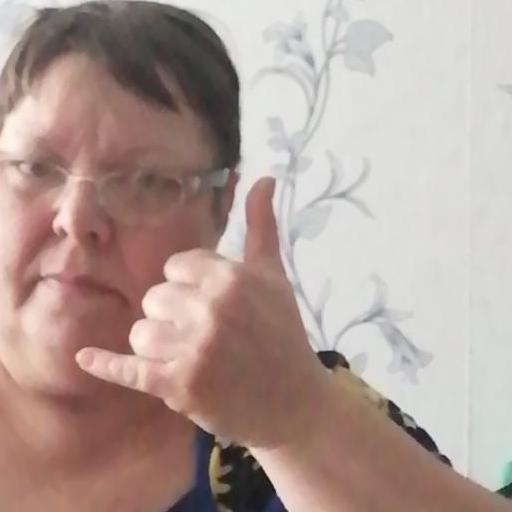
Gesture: call